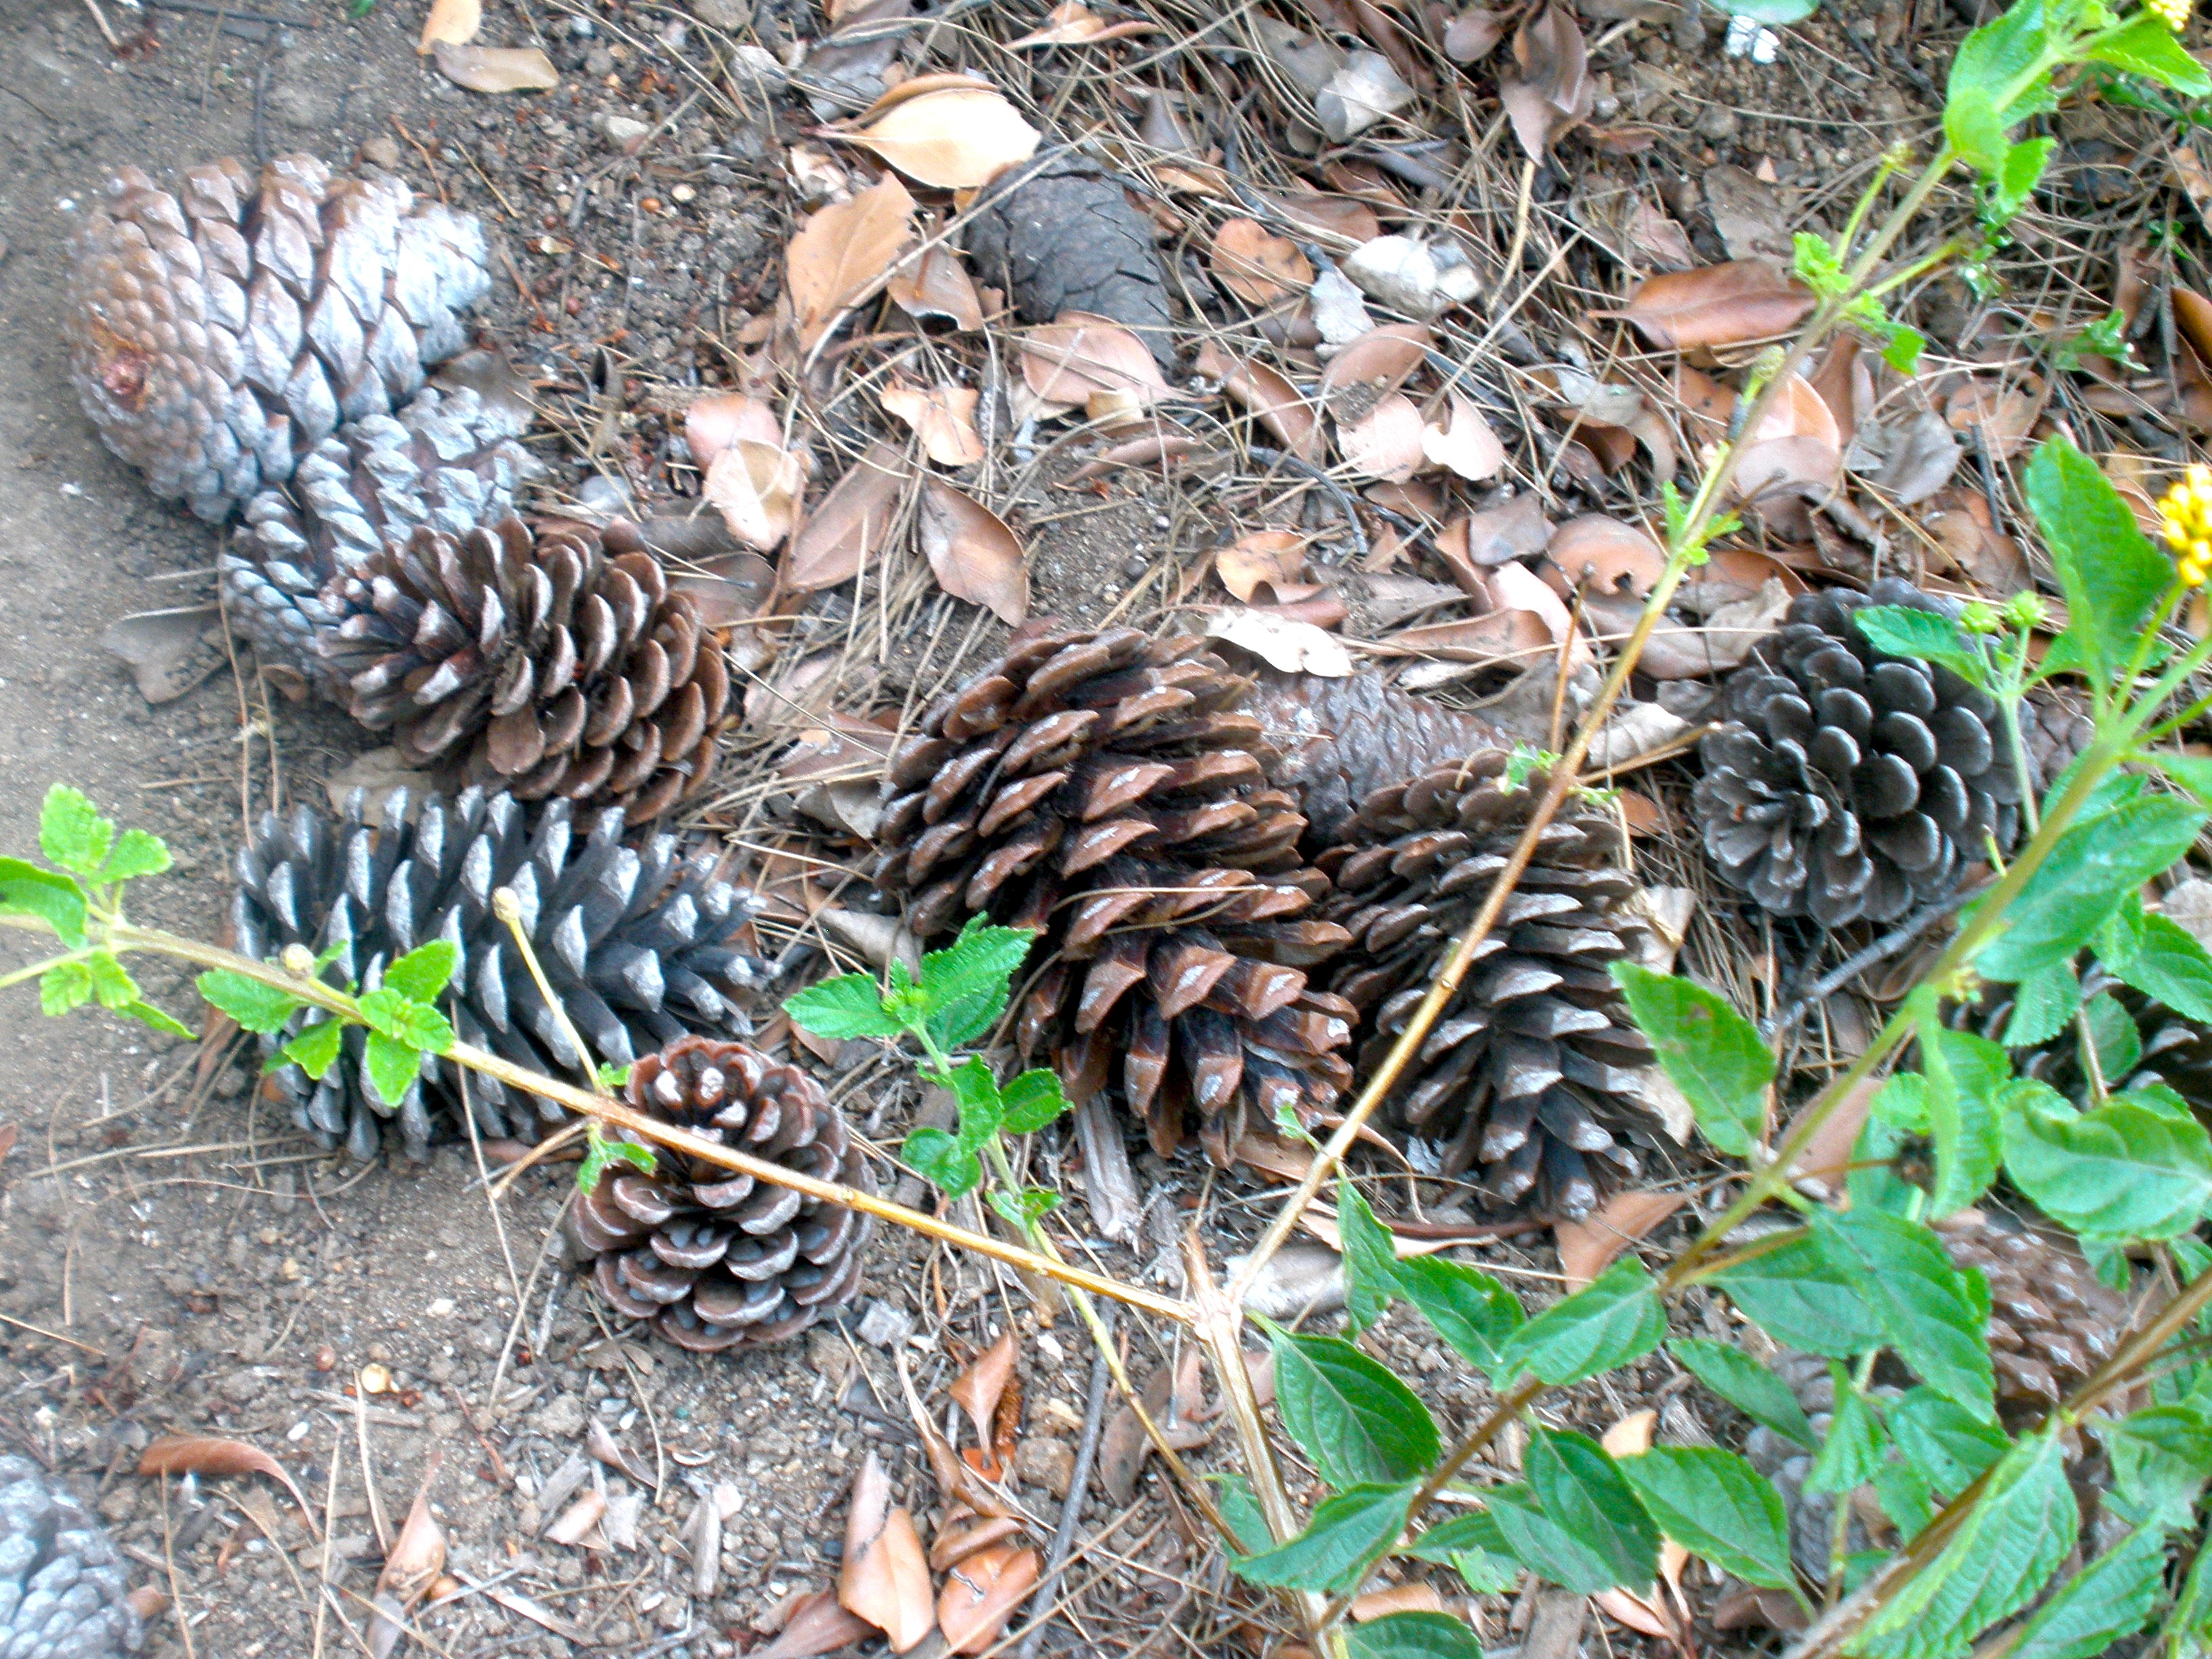
tree, bird, fall, wildlife, natural, autumn, brown, season, fauna, seasonal, october, pine cones